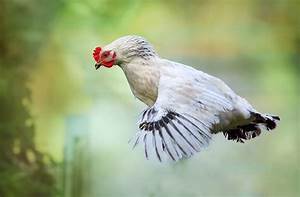
Label: chicken